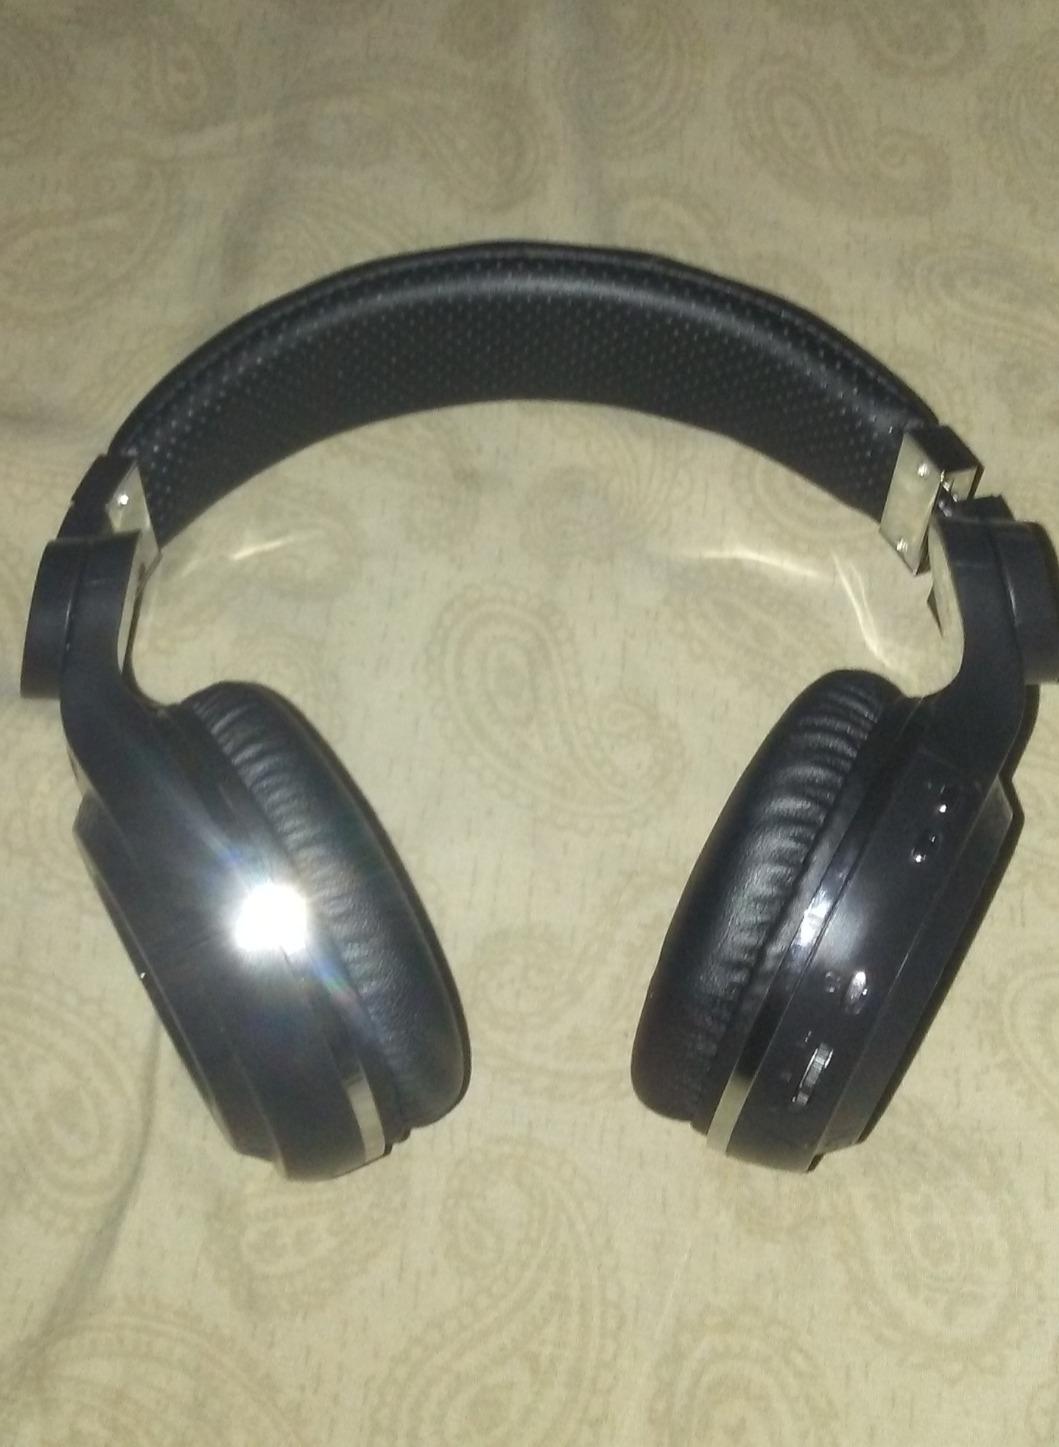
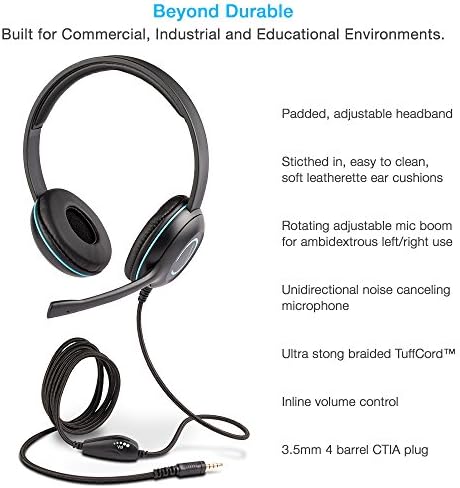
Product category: headphones
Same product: no